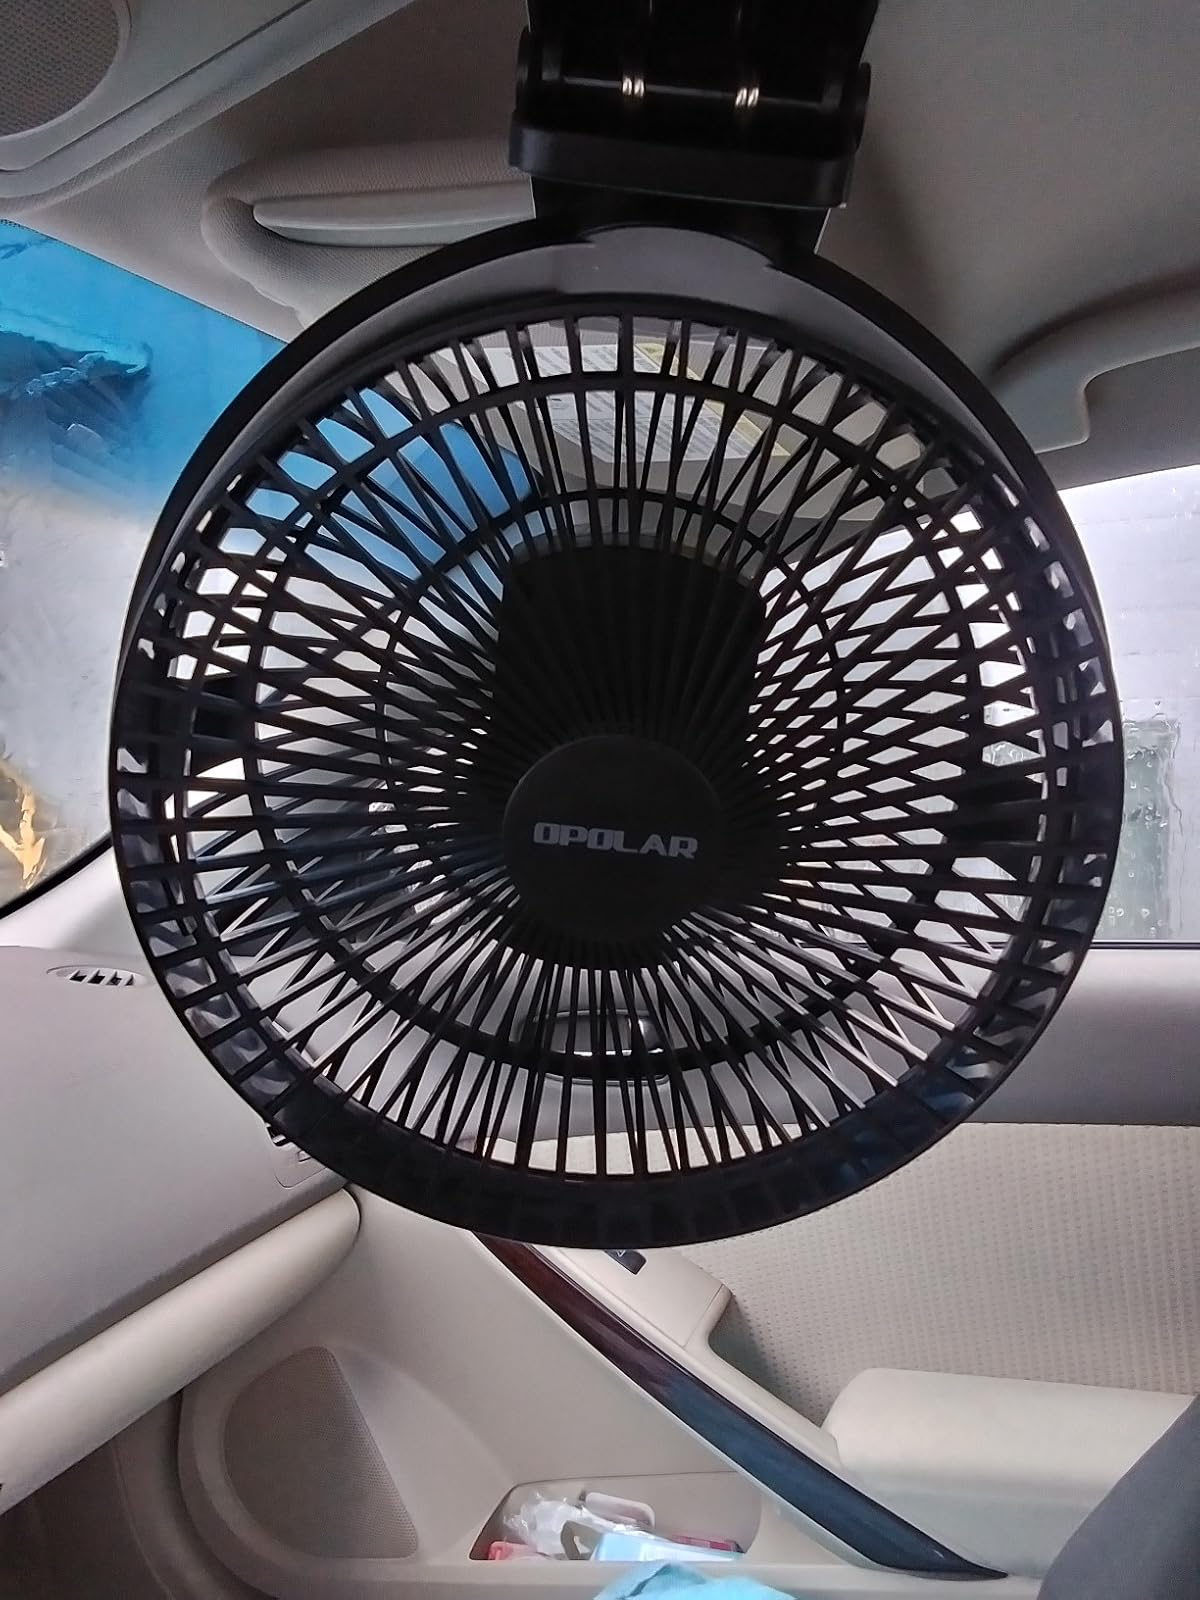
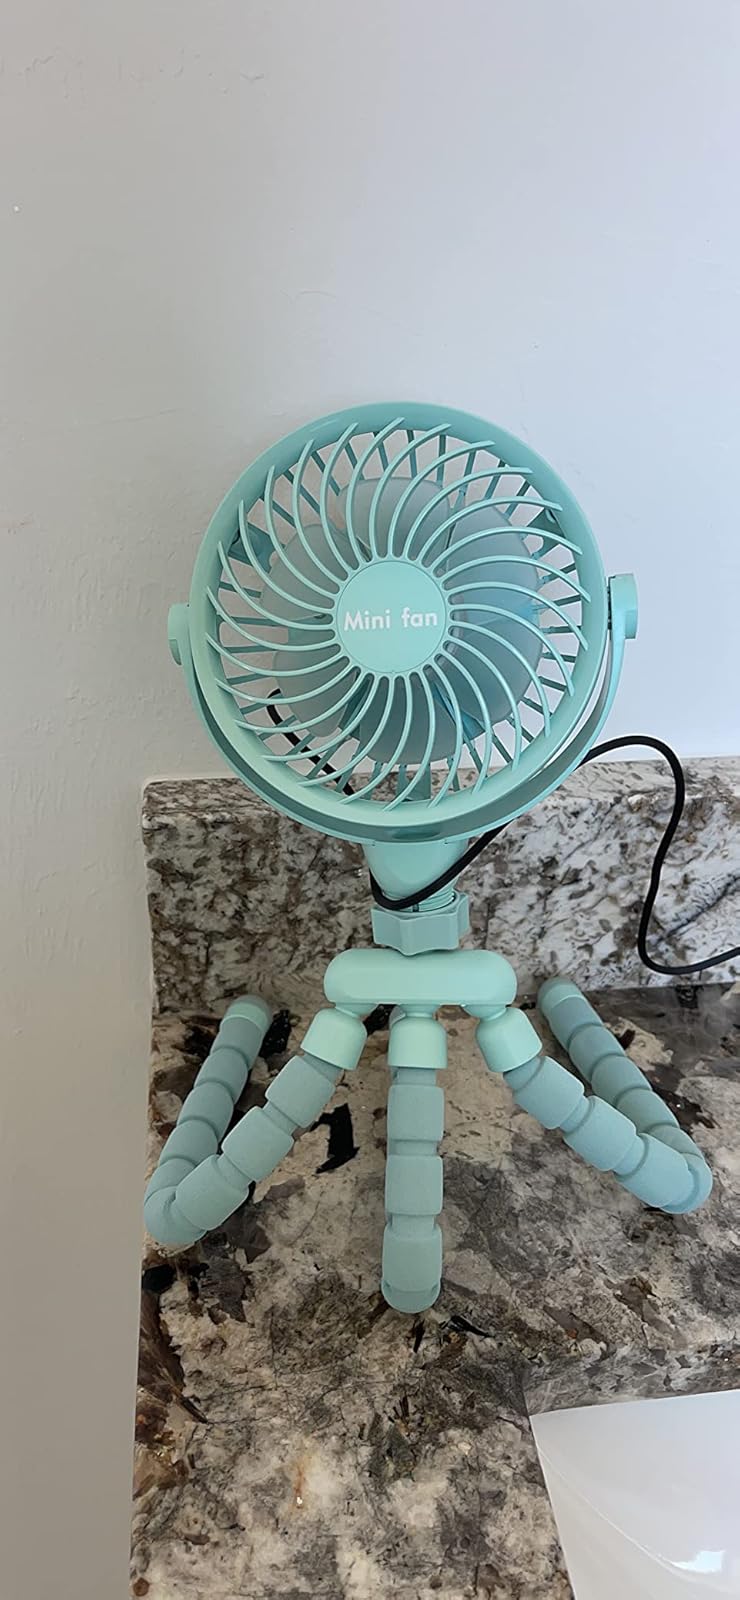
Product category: fan
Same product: no